Science and technology in China

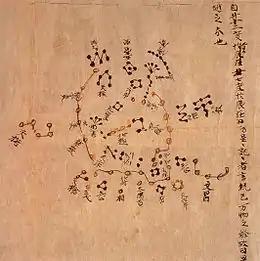
The Dunhuang map, a star map showing the North Polar region. . The Dunhuang Star map is to date the world's oldest complete preserved star atlas. The whole set of star maps contains over 1,300 stars.

China was a global scientific and technological leader up until the early years of the Ming dynasty. Ancient and medieval Chinese discoveries and Chinese innovations such as papermaking, printing, the compass, and gunpowder (the Four Great Inventions) contributed to the economic development of ancient and medieval East Asia, the Middle East and Europe. Chinese scientific activity began to neuter and wane around the fourteenth century. Unlike in Europe and other parts of the Western World, Western engineers and scientists did not attempt to reduce observations of nature to mathematical laws and nor did they not form a scholarly community with criticisms and progressive research. In the Chinese Confucian cultural ethos dating back to the Han dynasty, Confucian philosophers held a strong focus by placing an overemphasis on literature, the arts, and public administration, while scientific and technological pursuits were looked down upon in terms of prestige and respectability and regarded to be unworthy endeavors that were fell far beneath their social pay grade as such domains of inquiry were seen as trivial or restricted to limited practical applications. One contributing factor is believed to be the imperial examination system, which deprived the incentives that encouraged up-and-coming Chinese intellectuals to actively engage in scientific and technological endeavors. The absence of motivating factors rooted in the imperial examinations stifled the development of scientific and technological innovation and resulted in a stagnation of Chinese scientific and technological creativity and development over the last several centuries. By the 17th century, Europe and the Western world surpassed China in scientific and technological advancement. The causes of this early modern Great Divergence continue to be debated by scholars to this day.